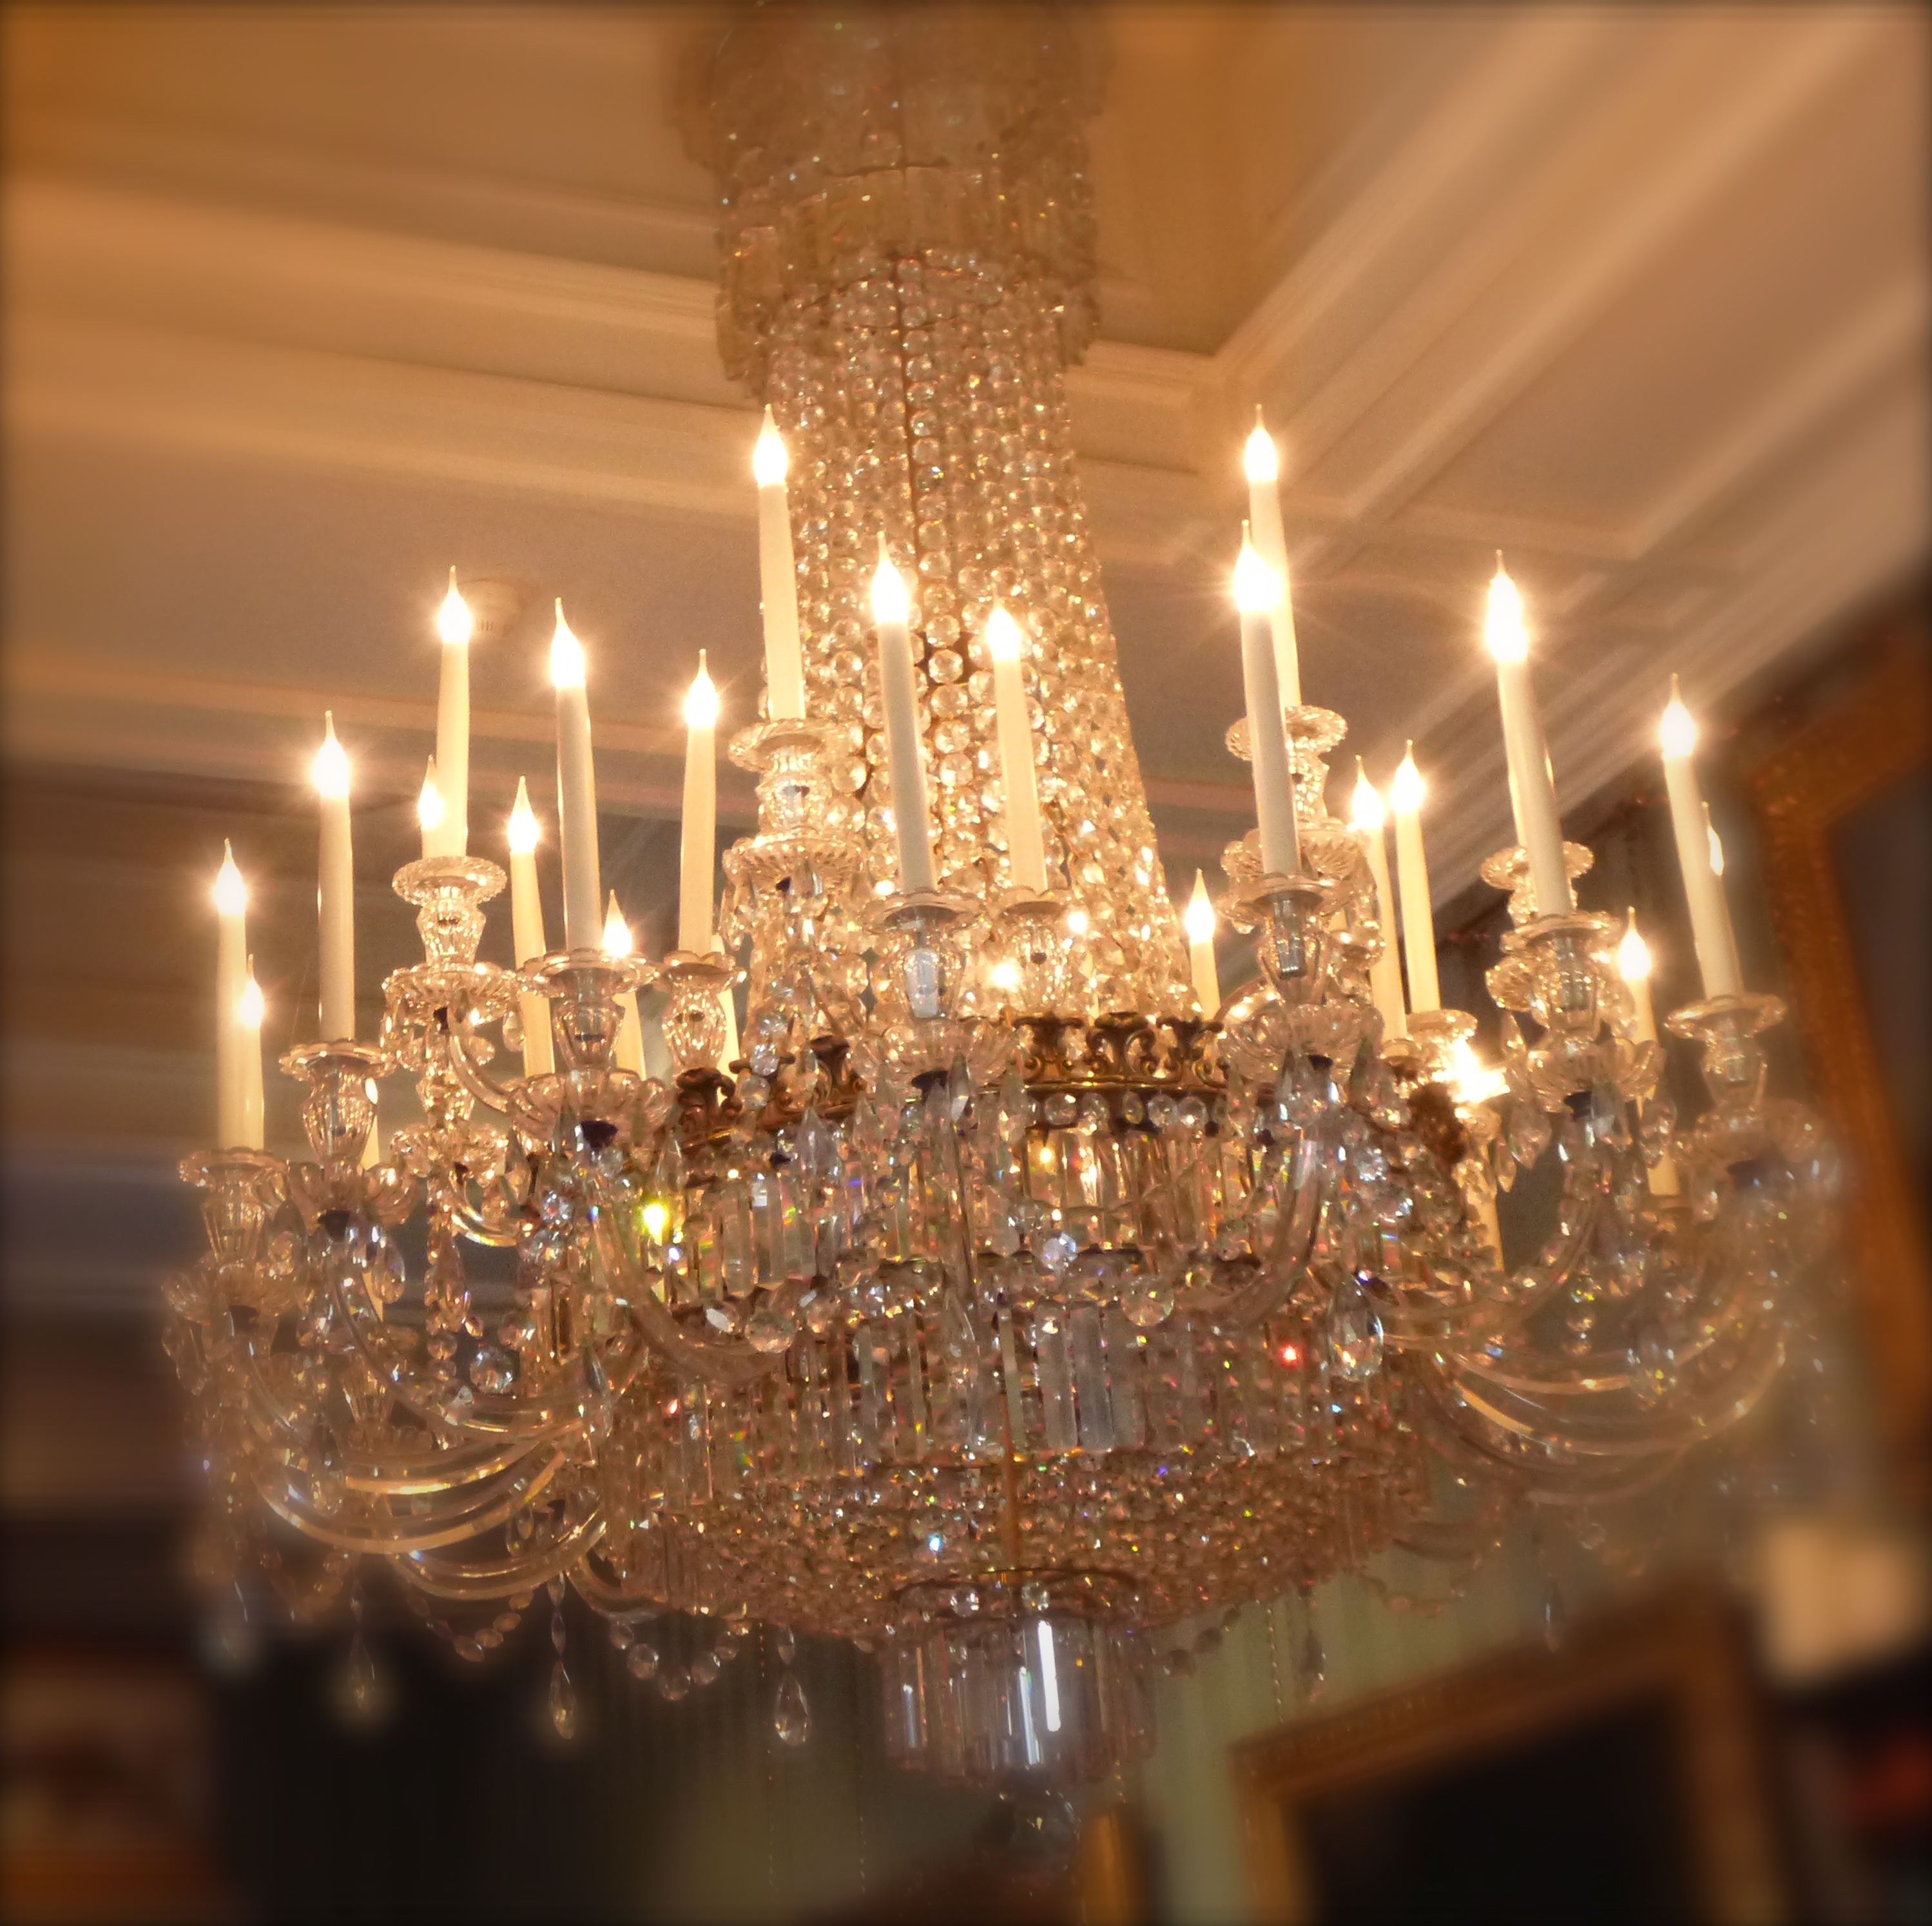
light, blur, vintage, ceiling, lighting, decor, christmas decoration, luxury, light fixture, elegant, chandelier, luster, crystals